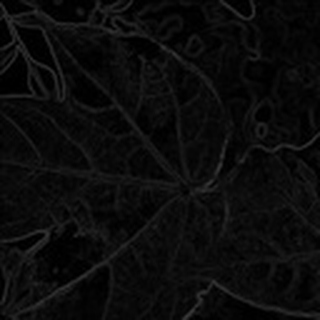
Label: healthy_cotton